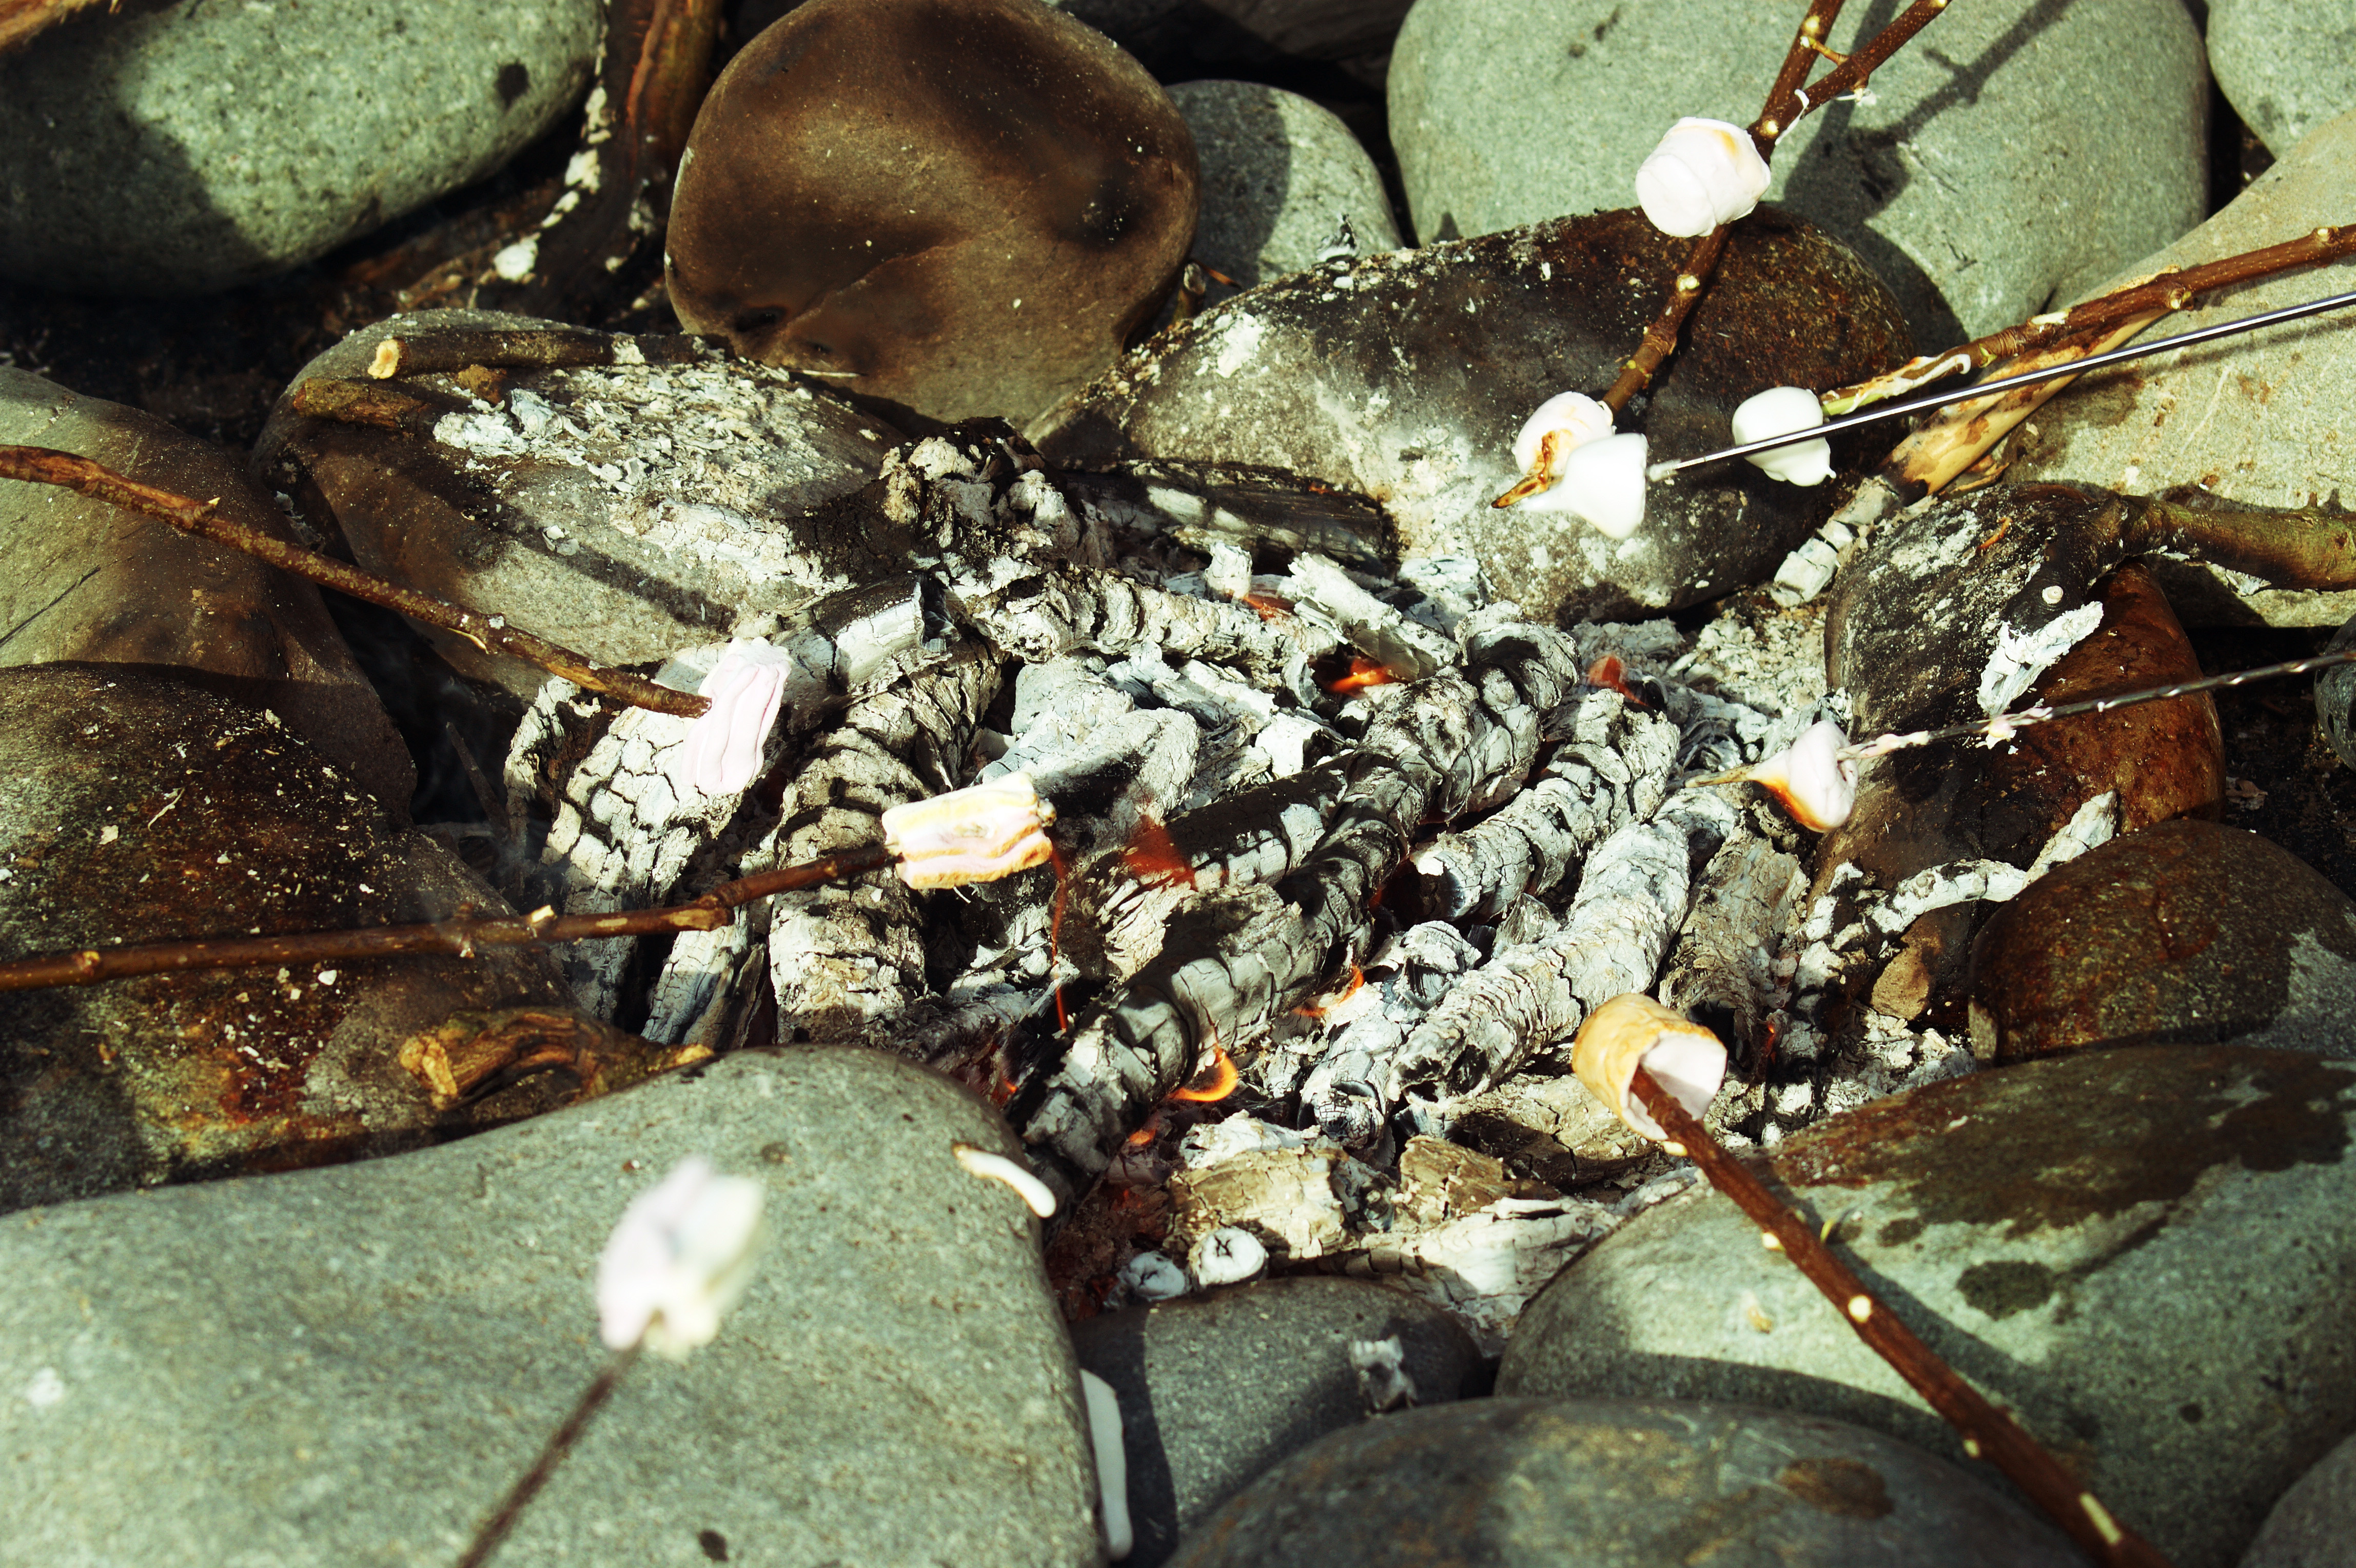
beach, sea, leaf, seaside, wildlife, food, insect, holiday, fire, fauna, invertebrate, wales, ant, pembrokeshire, druidston, macro photography